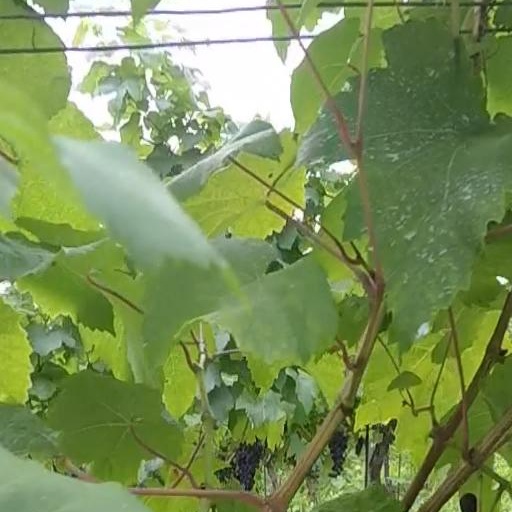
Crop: grape